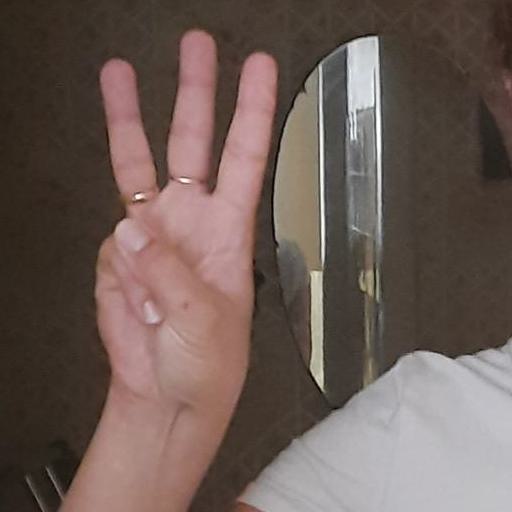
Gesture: three